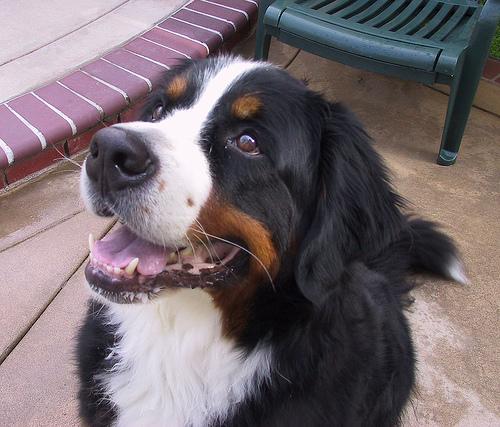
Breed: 211-n000061-Bernese_mountain_dog